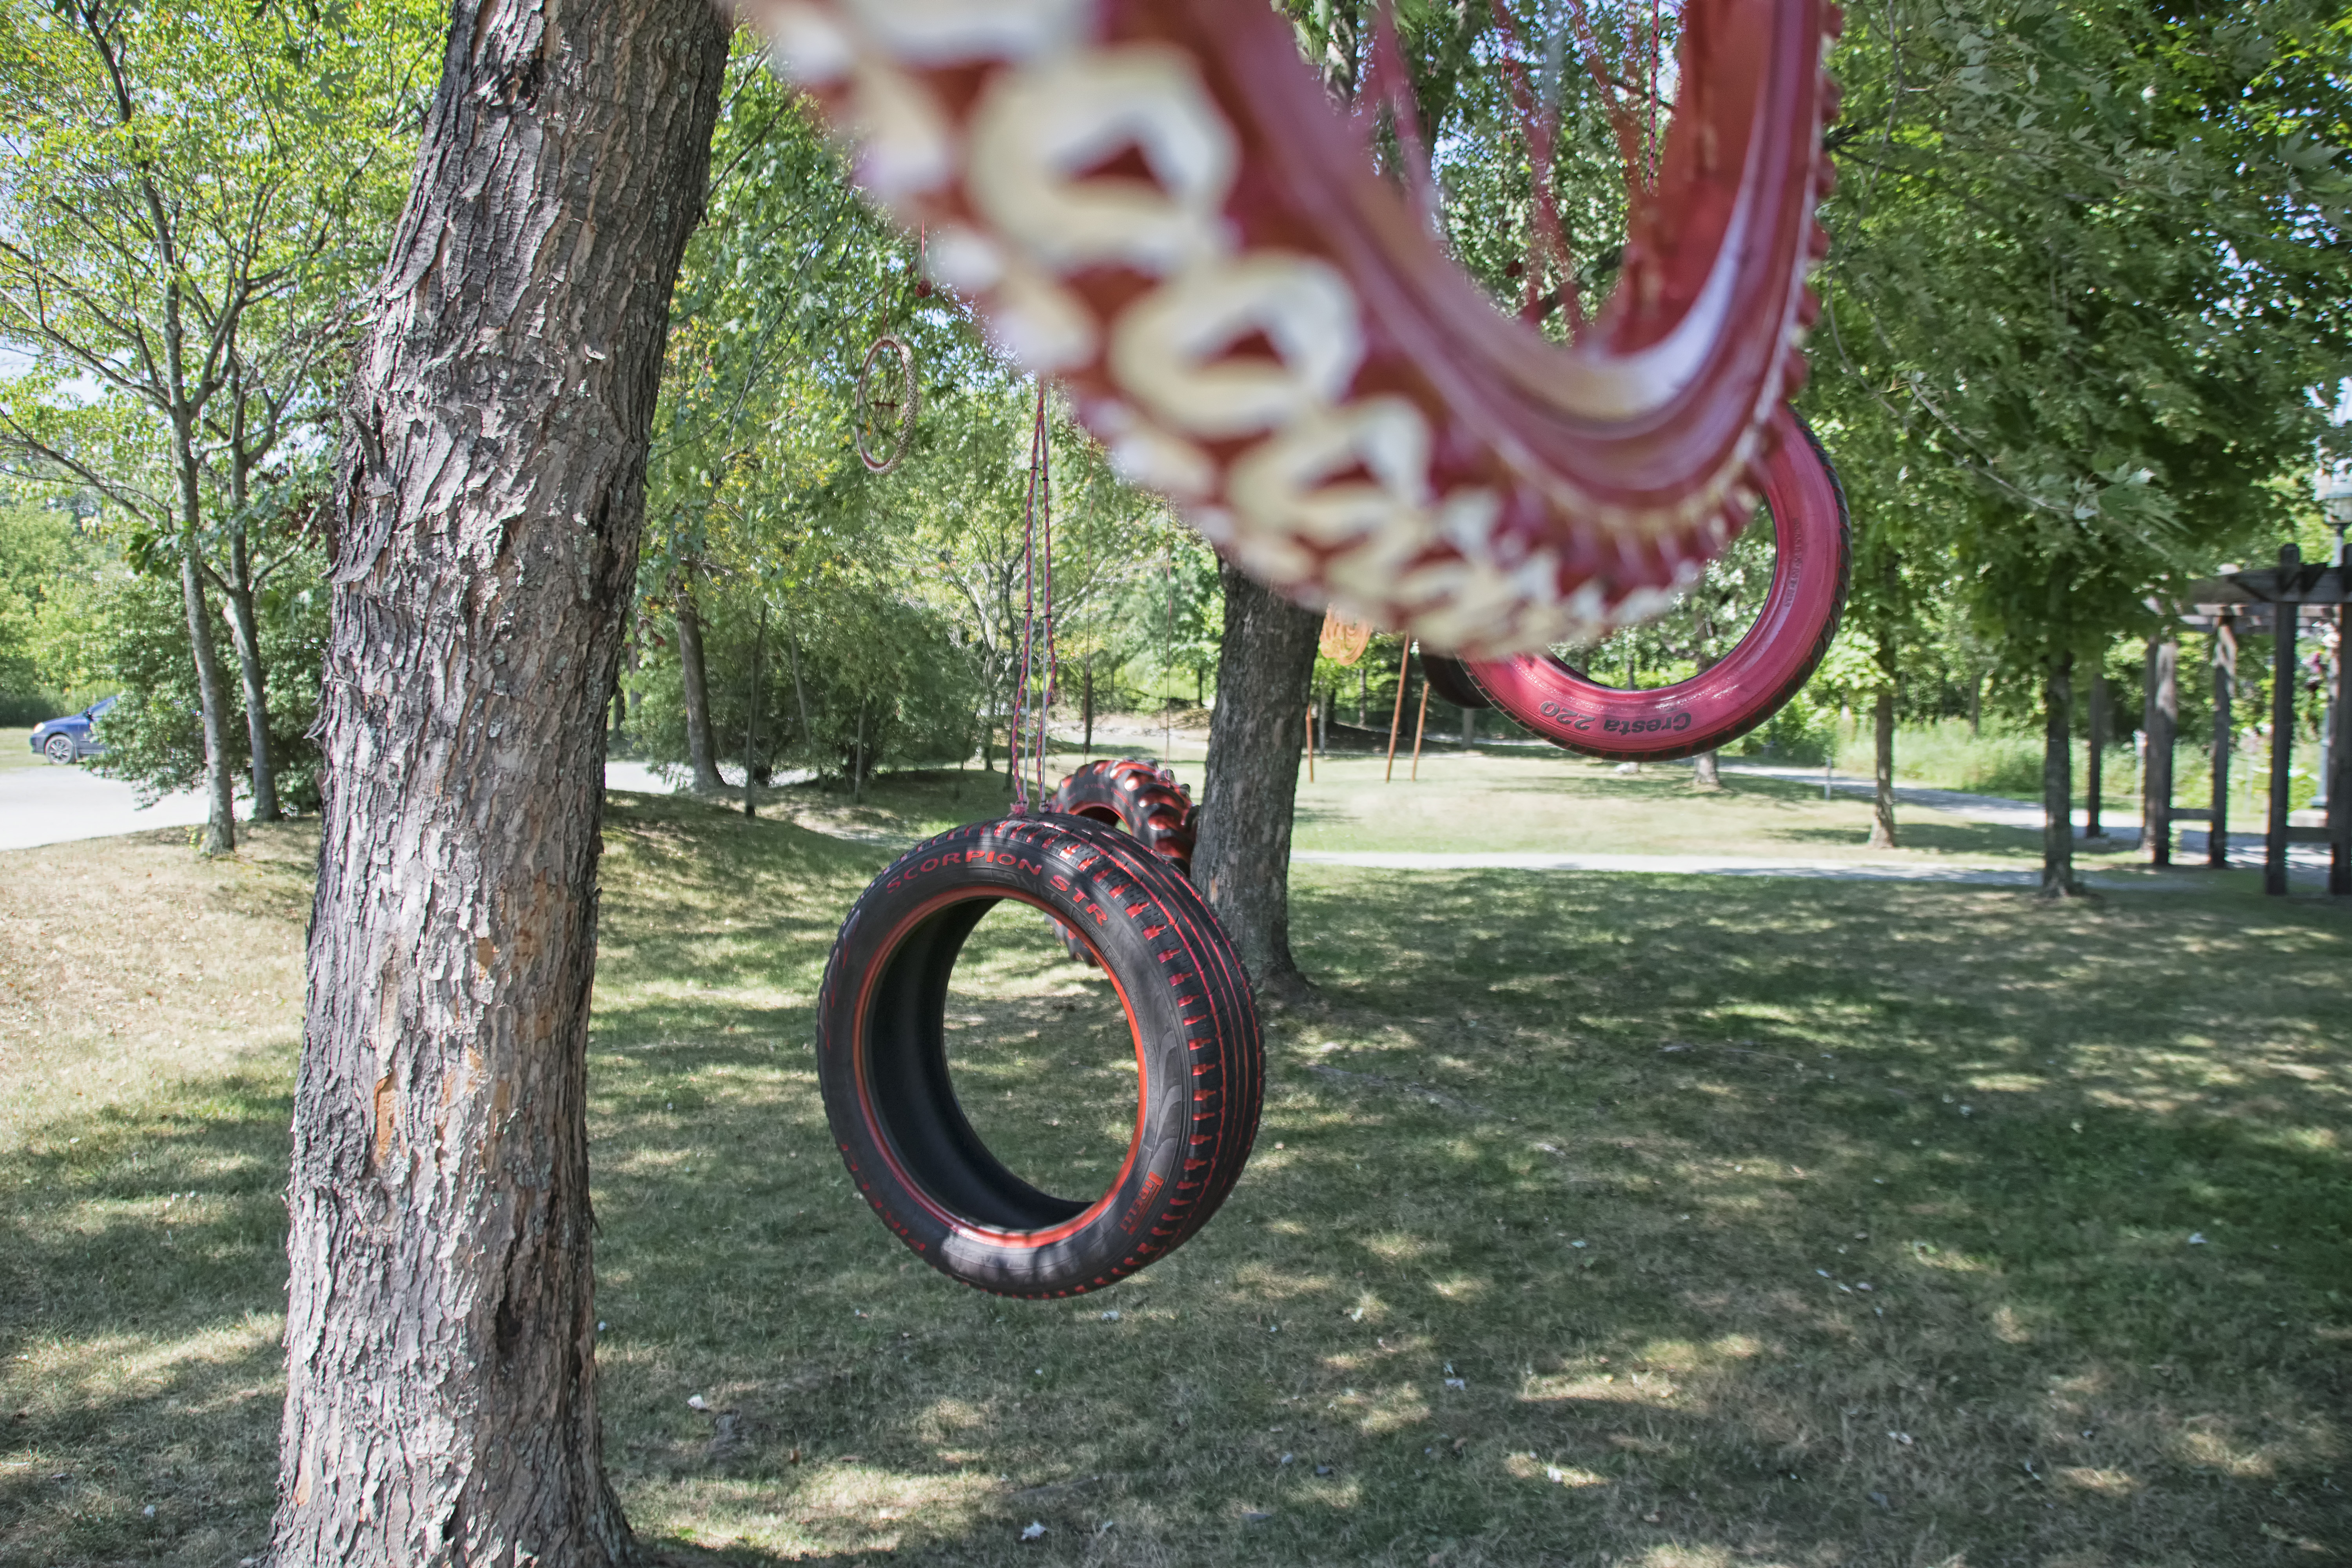
tree, wheel, flower, bicycle, vehicle, art, canada, quebec, sherbrooke, cycle sport, bicycle motocross